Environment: real
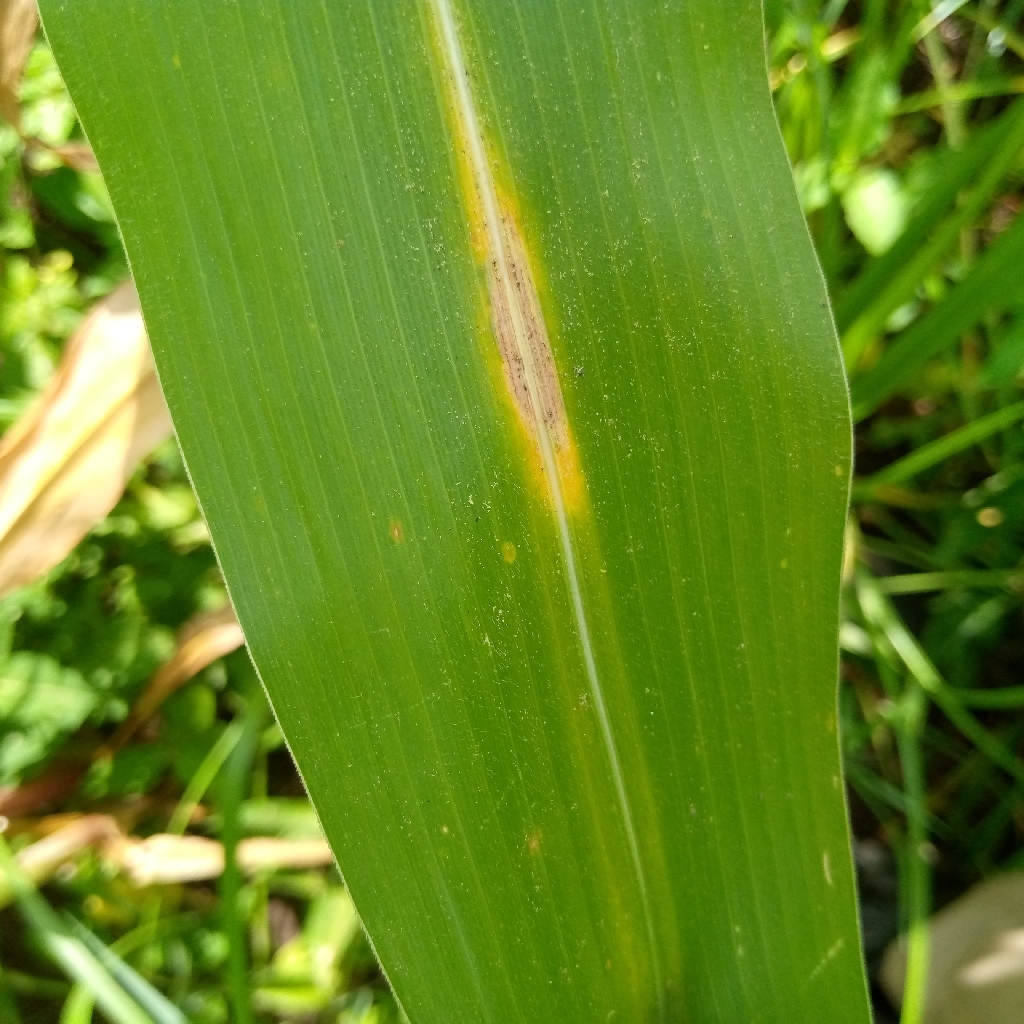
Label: northern_corn_leaf_blight